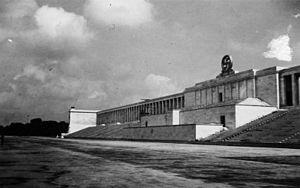
L’architecture nazie désigne l'architecture officielle allemande sous le régime national-socialiste. Ce concept tente de mettre en valeur un certain nombre de caractéristiques communes dans les commandes architecturales de l'État et du parti national-socialiste entre 1933 et 1945 et dans la réalisation des projets qui ont découlé de ces commandes.
Le Reichsparteitagsgelände est un gigantesque complexe architectural, situé au sud-est de la ville de Nuremberg, qui a accueilli, de 1933 à 1938, les congrès annuels du NSDAP.